Battle of Buna–Gona

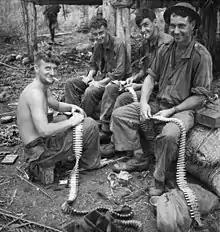
Vickers machine gunners reloading belts following the fall of Gona. AWM013846

On 19 November, the 25th Brigade approached Gona Village on the track from Jumbora. Just south of the village, the passage of a patrol of the 2/33rd through a large patch of kunai was being disputed by some Japanese riflemen. The 2/31st pushed through the kunai and then came under small arms fire from the direction of the village and deployed to the flanks. The Japanese defence was tenacious and running short of ammunition, the battalion broke contact just before midnight. Having received supplies at Wariopa on 13 November, the brigade was on the last of its emergency rations and required ammunition. Supplies arrived on 21 November and an attack was planned for the following day, where the 2/33rd Battalion was to advance on the village. Lieutenant Haddy's 2/16th Chaforce Company, was now under command of the 2/31st Battalion, having taken up a position just west of the village and Gona Creek.